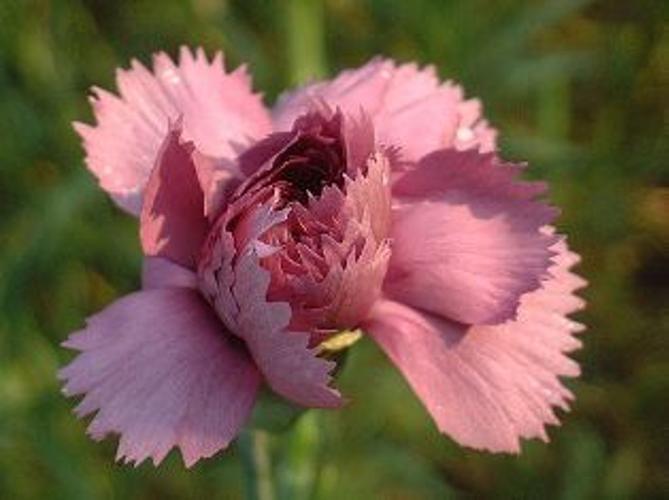
Label: carnation